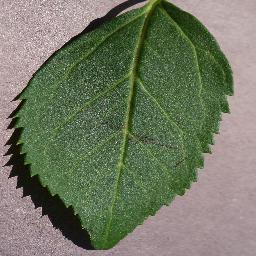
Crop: cherry
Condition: (including_sour)_healthy